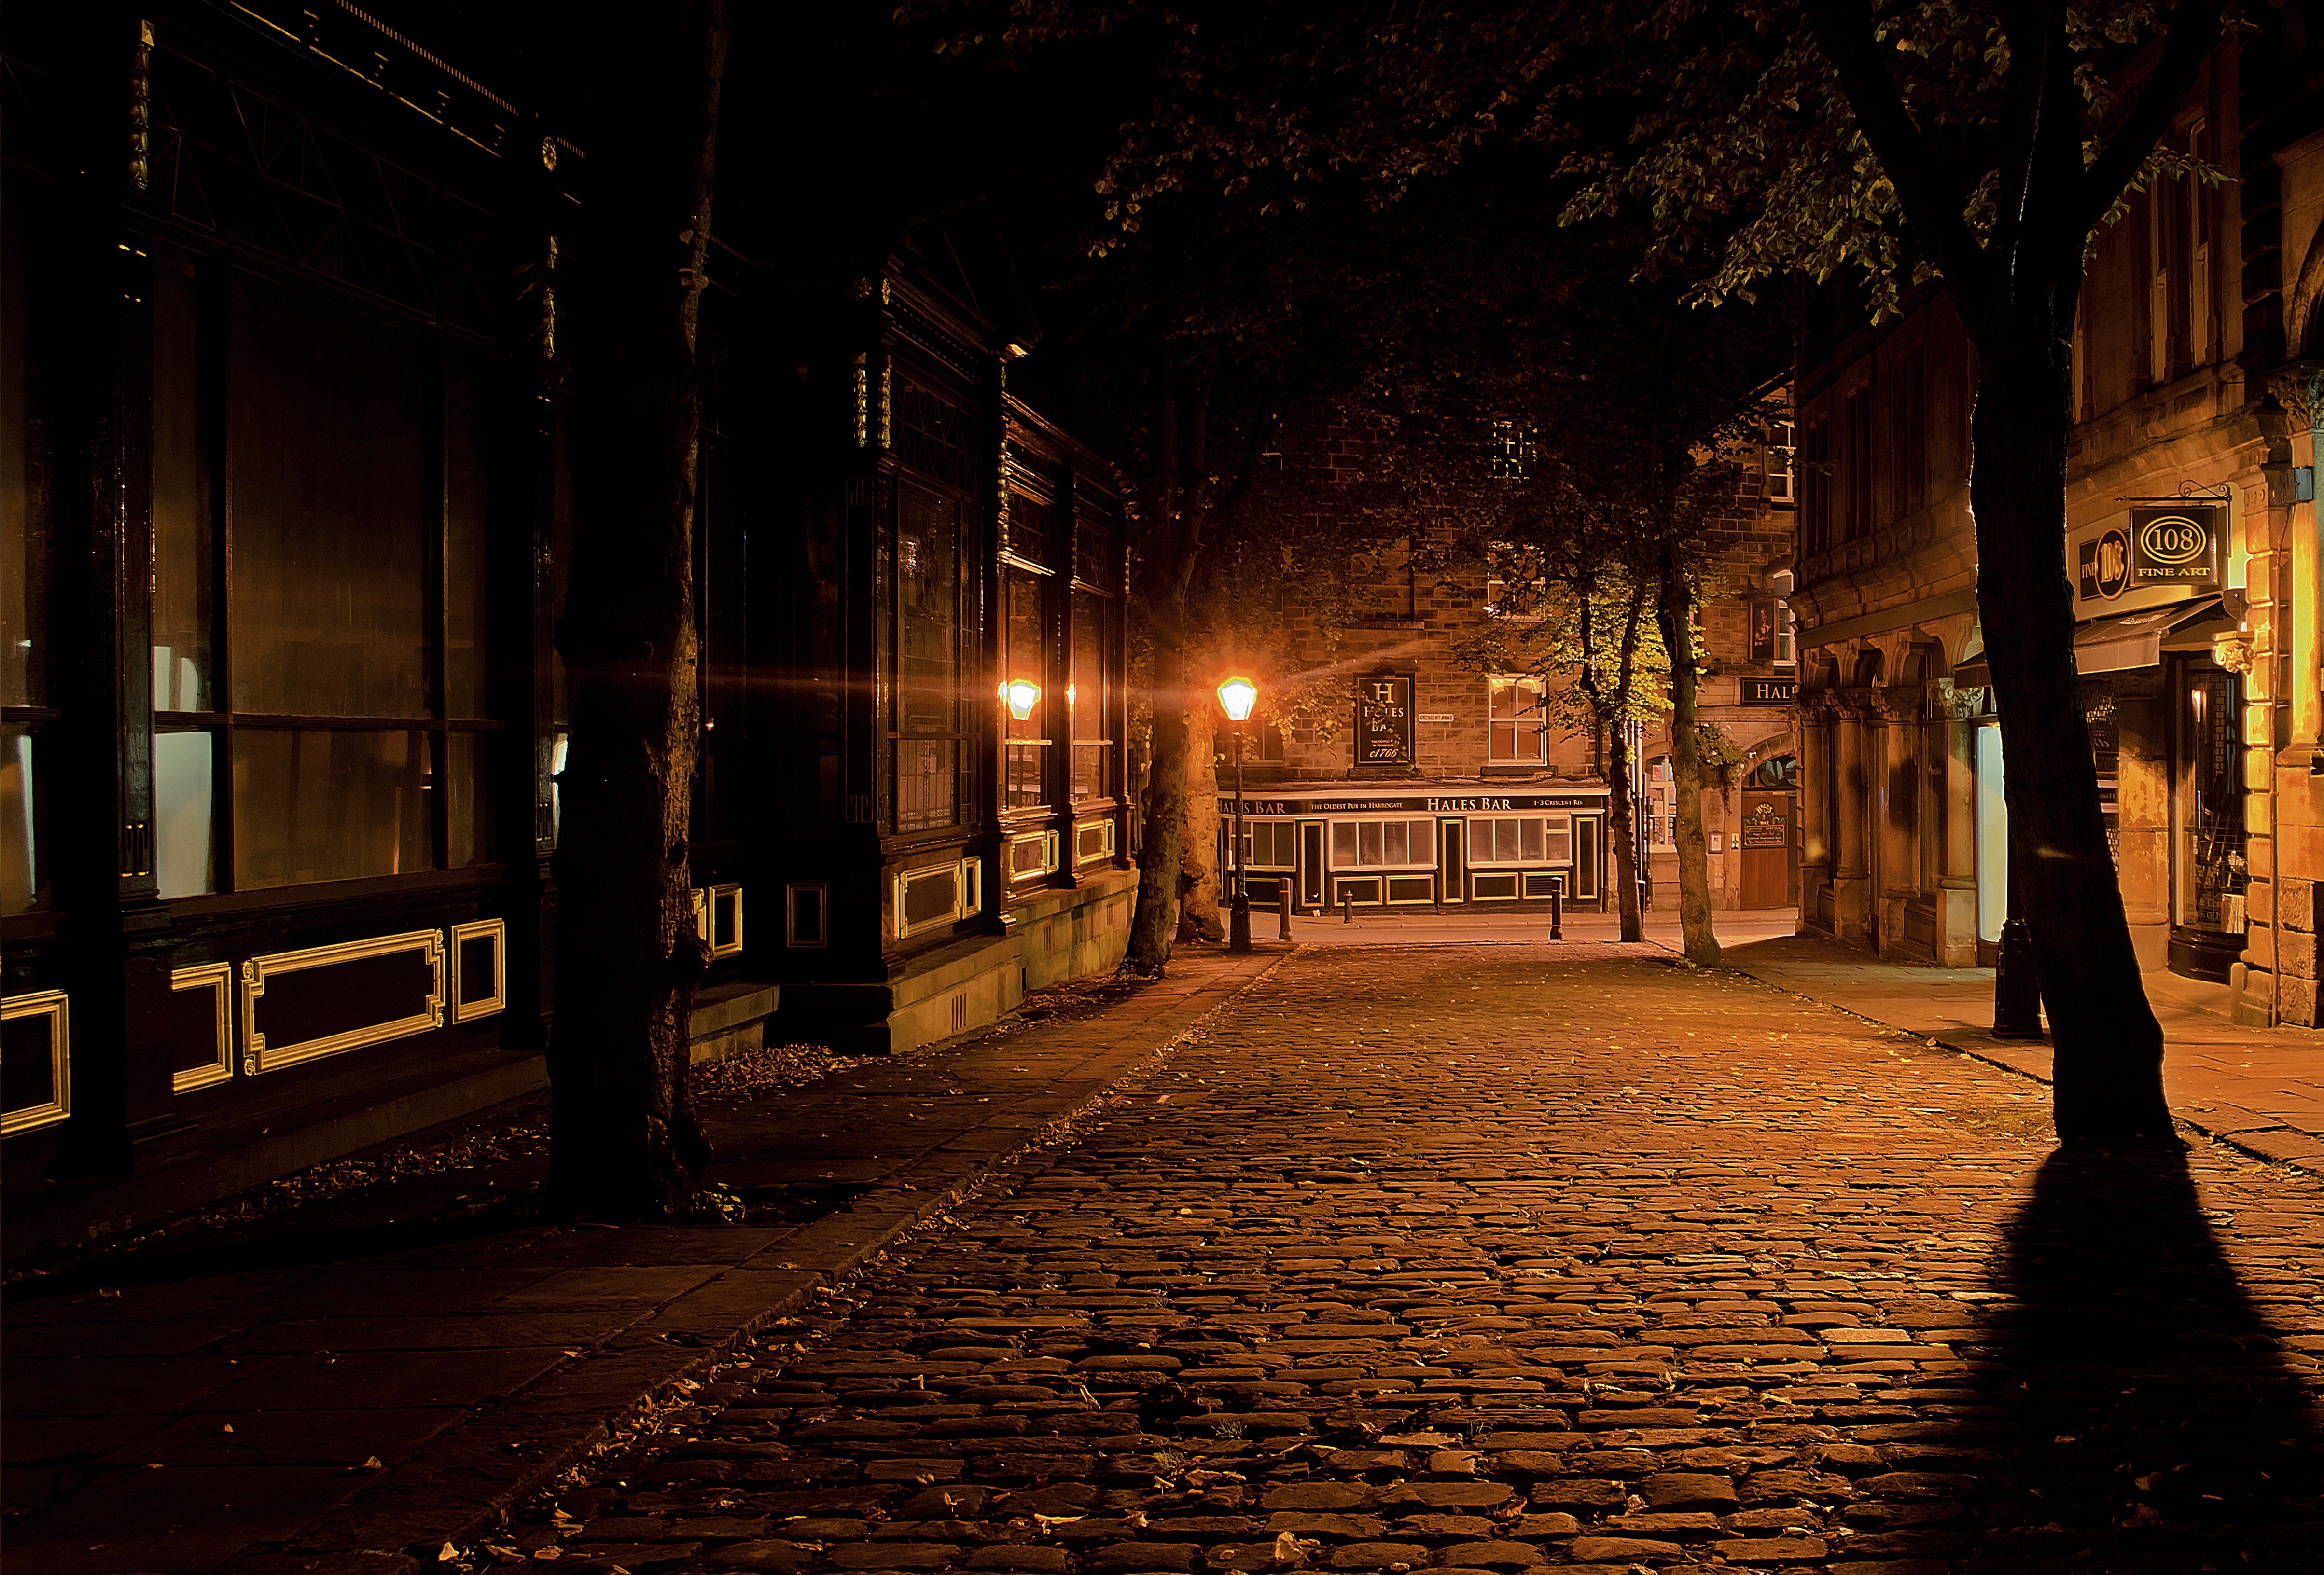
light, architecture, road, street, night, sunlight, morning, town, alley, city, cityscape, dark, dusk, evening, reflection, sleeping, darkness, empty, street light, lighting, england, sleep, background, infrastructure, lamps, closed, stores, harrogate, eerie, urban area, sidewalks, soma